Tanks of the United States in the Cold War

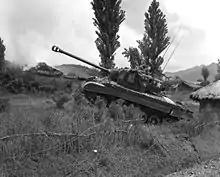
Marine Pershing tanks around the edge of burning Korean village.

The M48s performed admirably in Vietnam in the infantry-support role. However, there were few actual tank versus tank battles. The M48s provided adequate protection for its crew from small arms, mines, and rocket-propelled grenades.